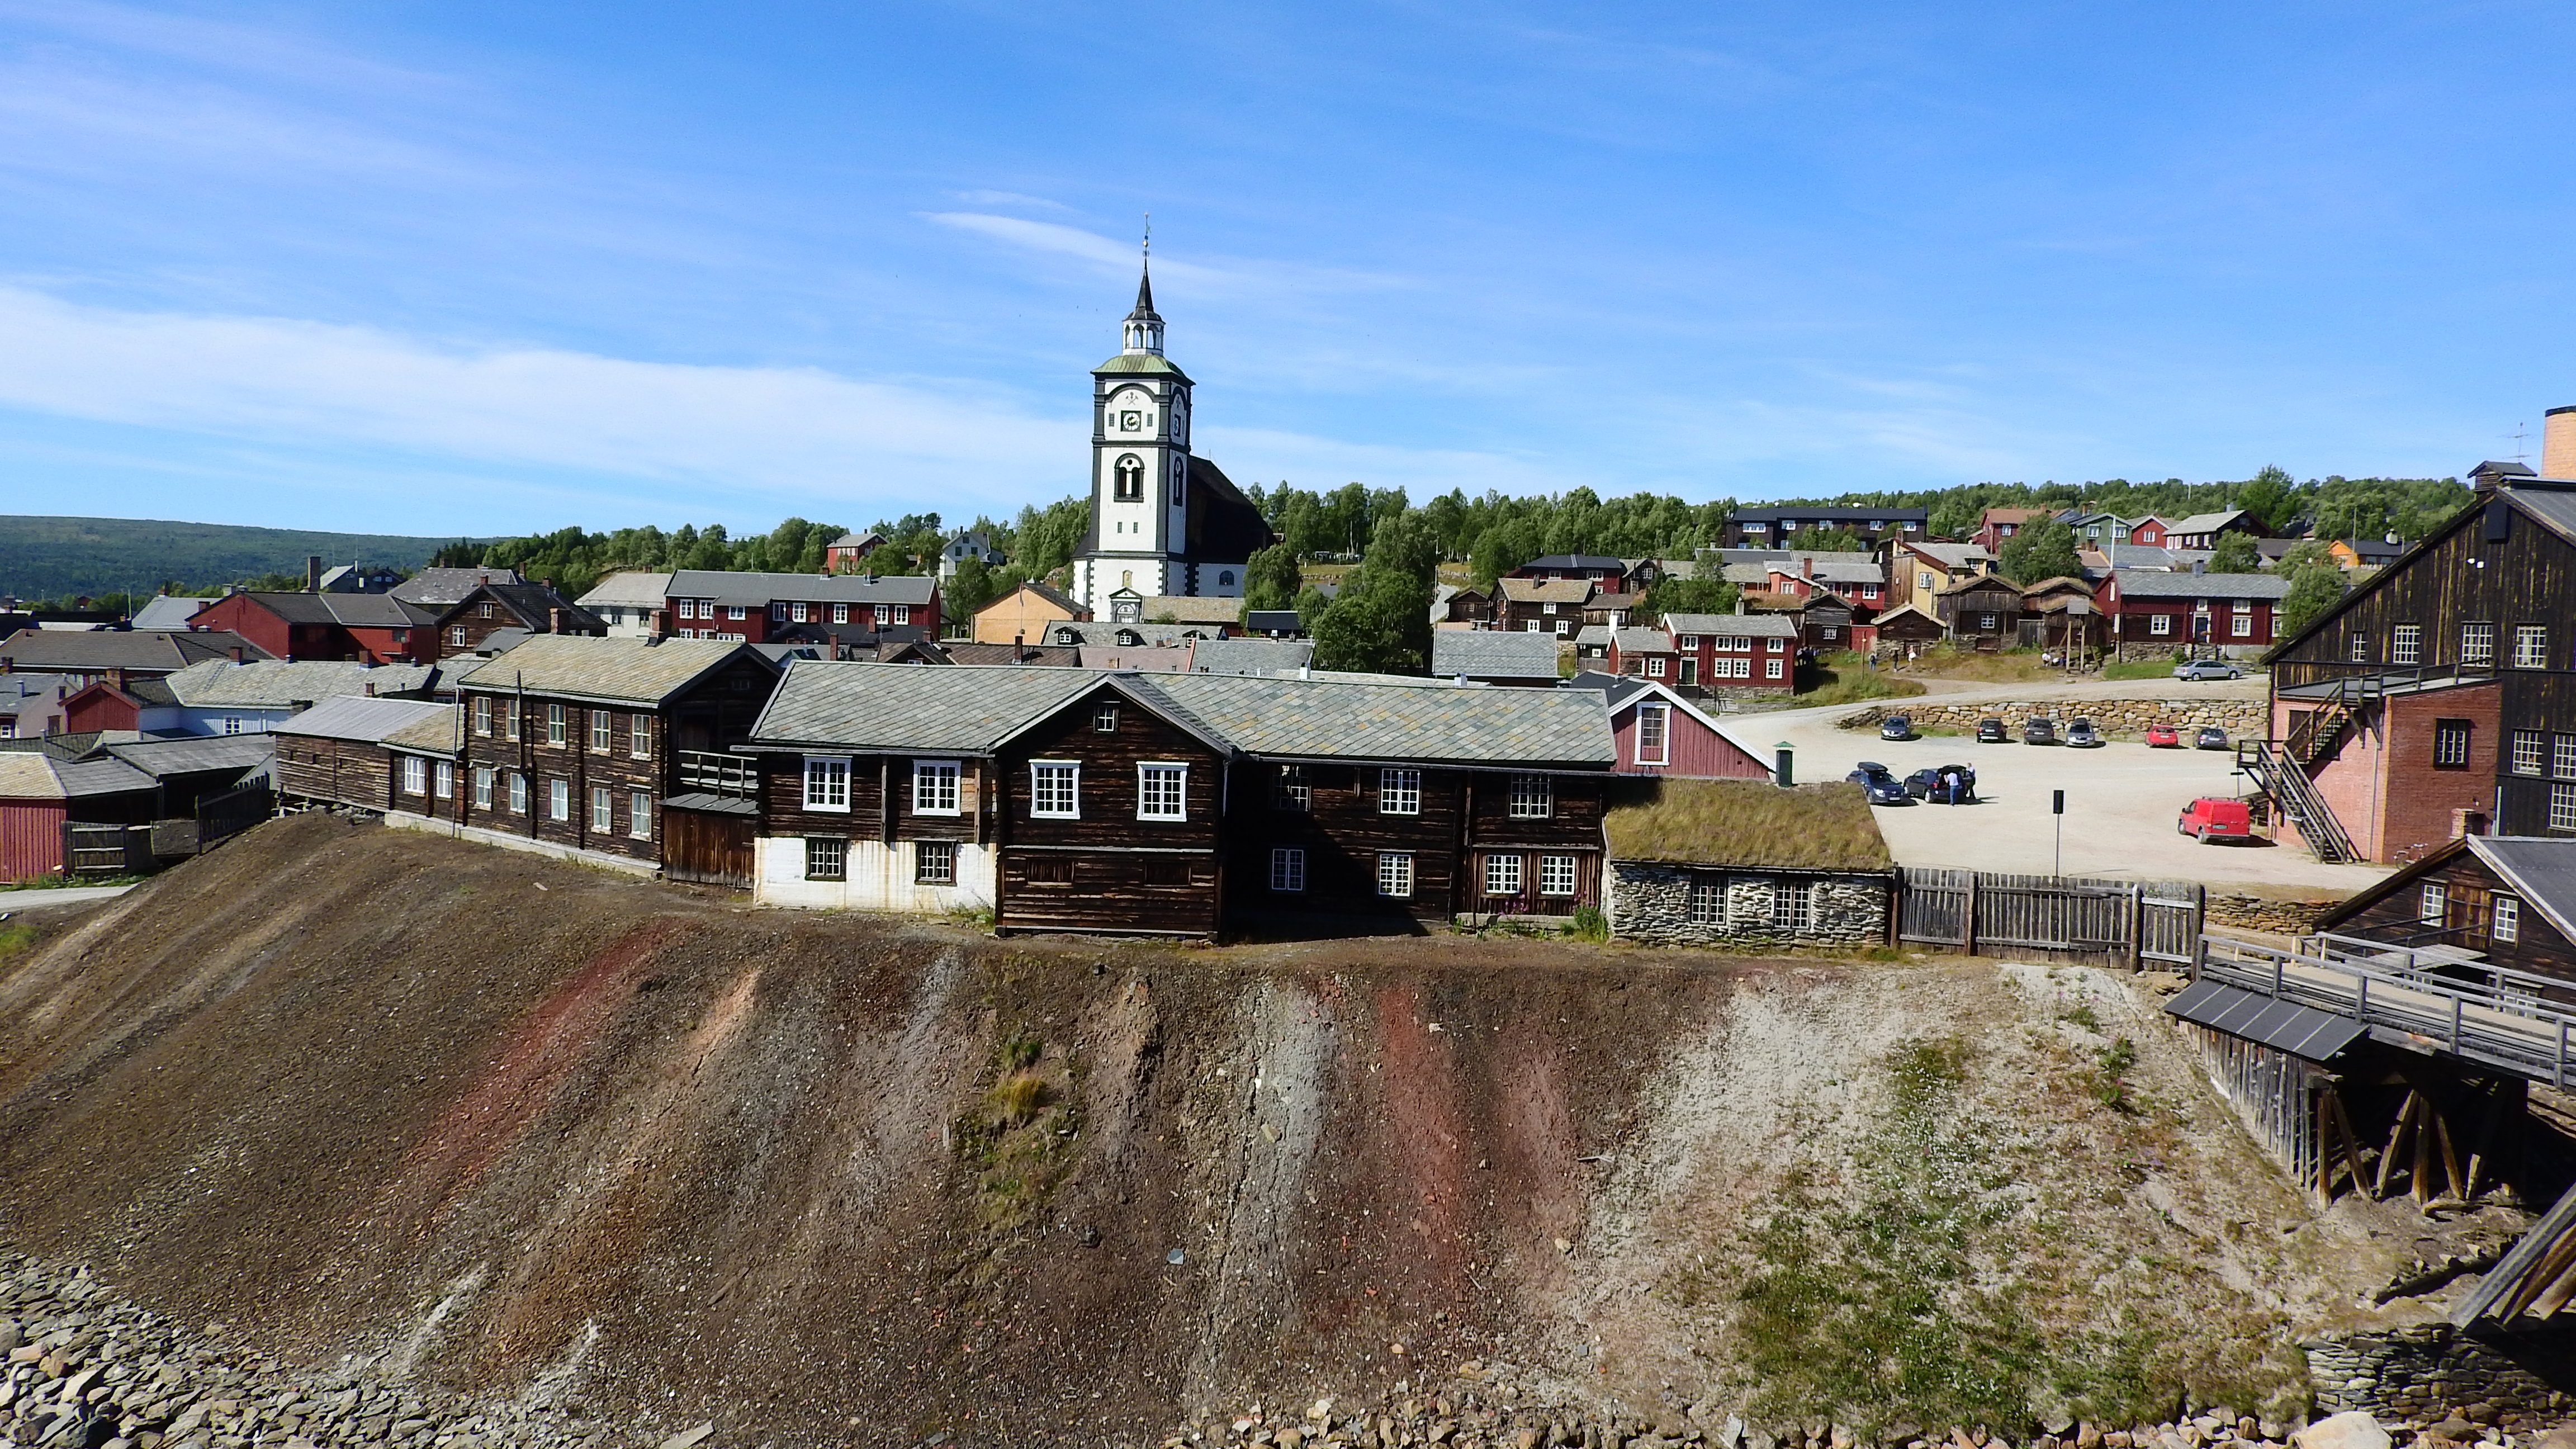
town, village, waterway, sweden, estate, mining, r ros, wooden houses, historical houses, upper town